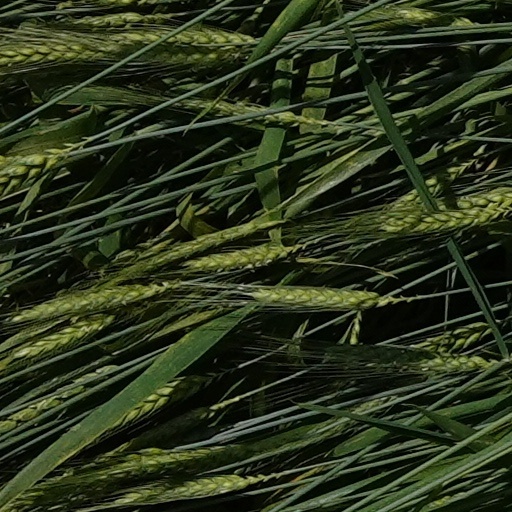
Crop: wheat